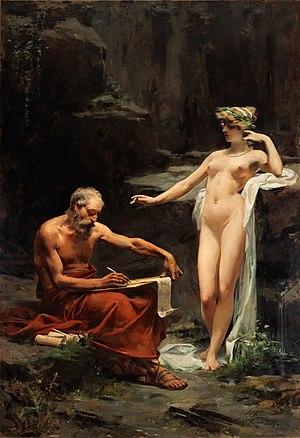
Dans la mythologie romaine, Égérie est une nymphe des sources, une camène.
Ulpiano Checa y Sanz né le 3 avril 1860 à Colmenar de Oreja et mort à Dax le 5 janvier 1916 est un peintre et graveur espagnol.